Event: Ecuador Earthquake
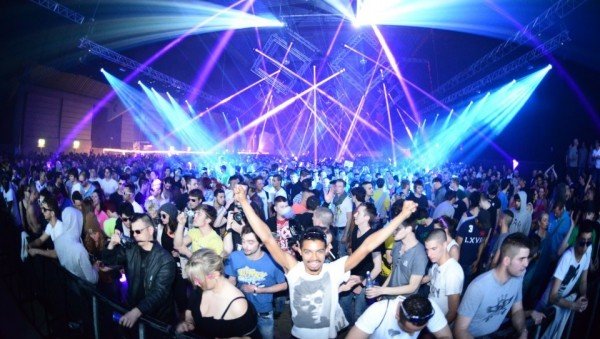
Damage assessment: no_damage